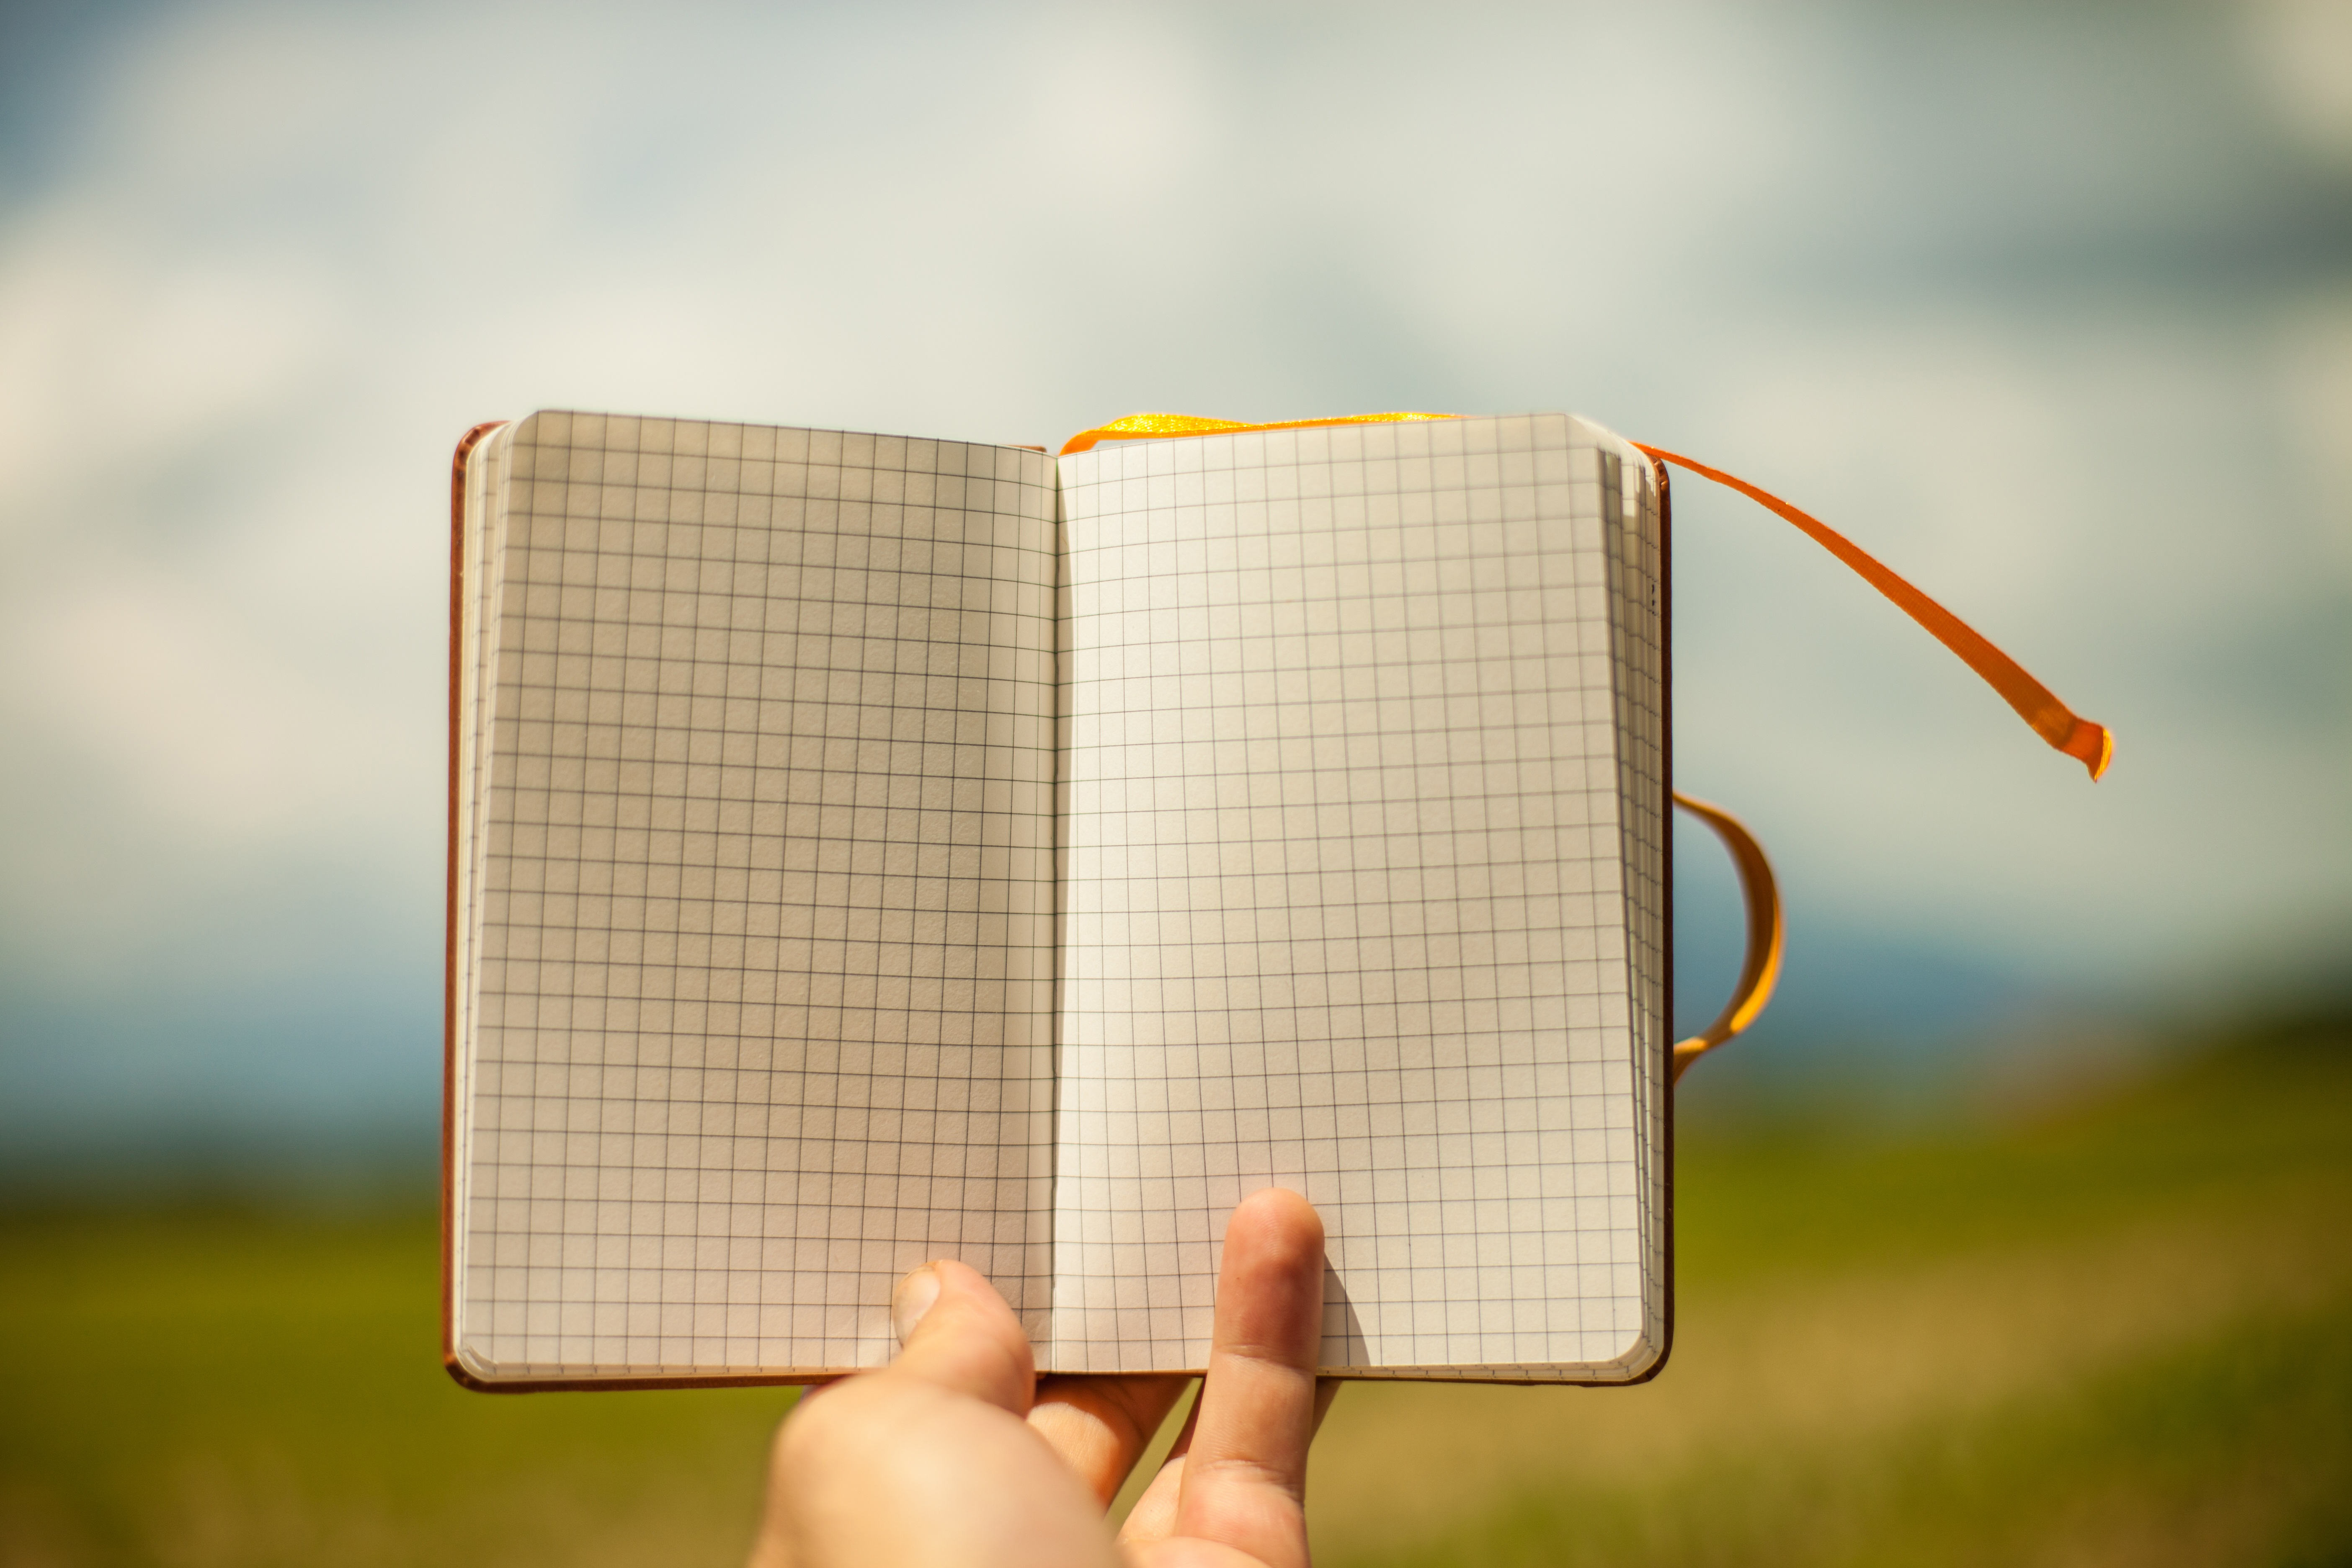
hand, sky, white, diary, notepad, office, yellow, paper, hold, blank, product, pages, angle, notes, sheets, checkered, product design